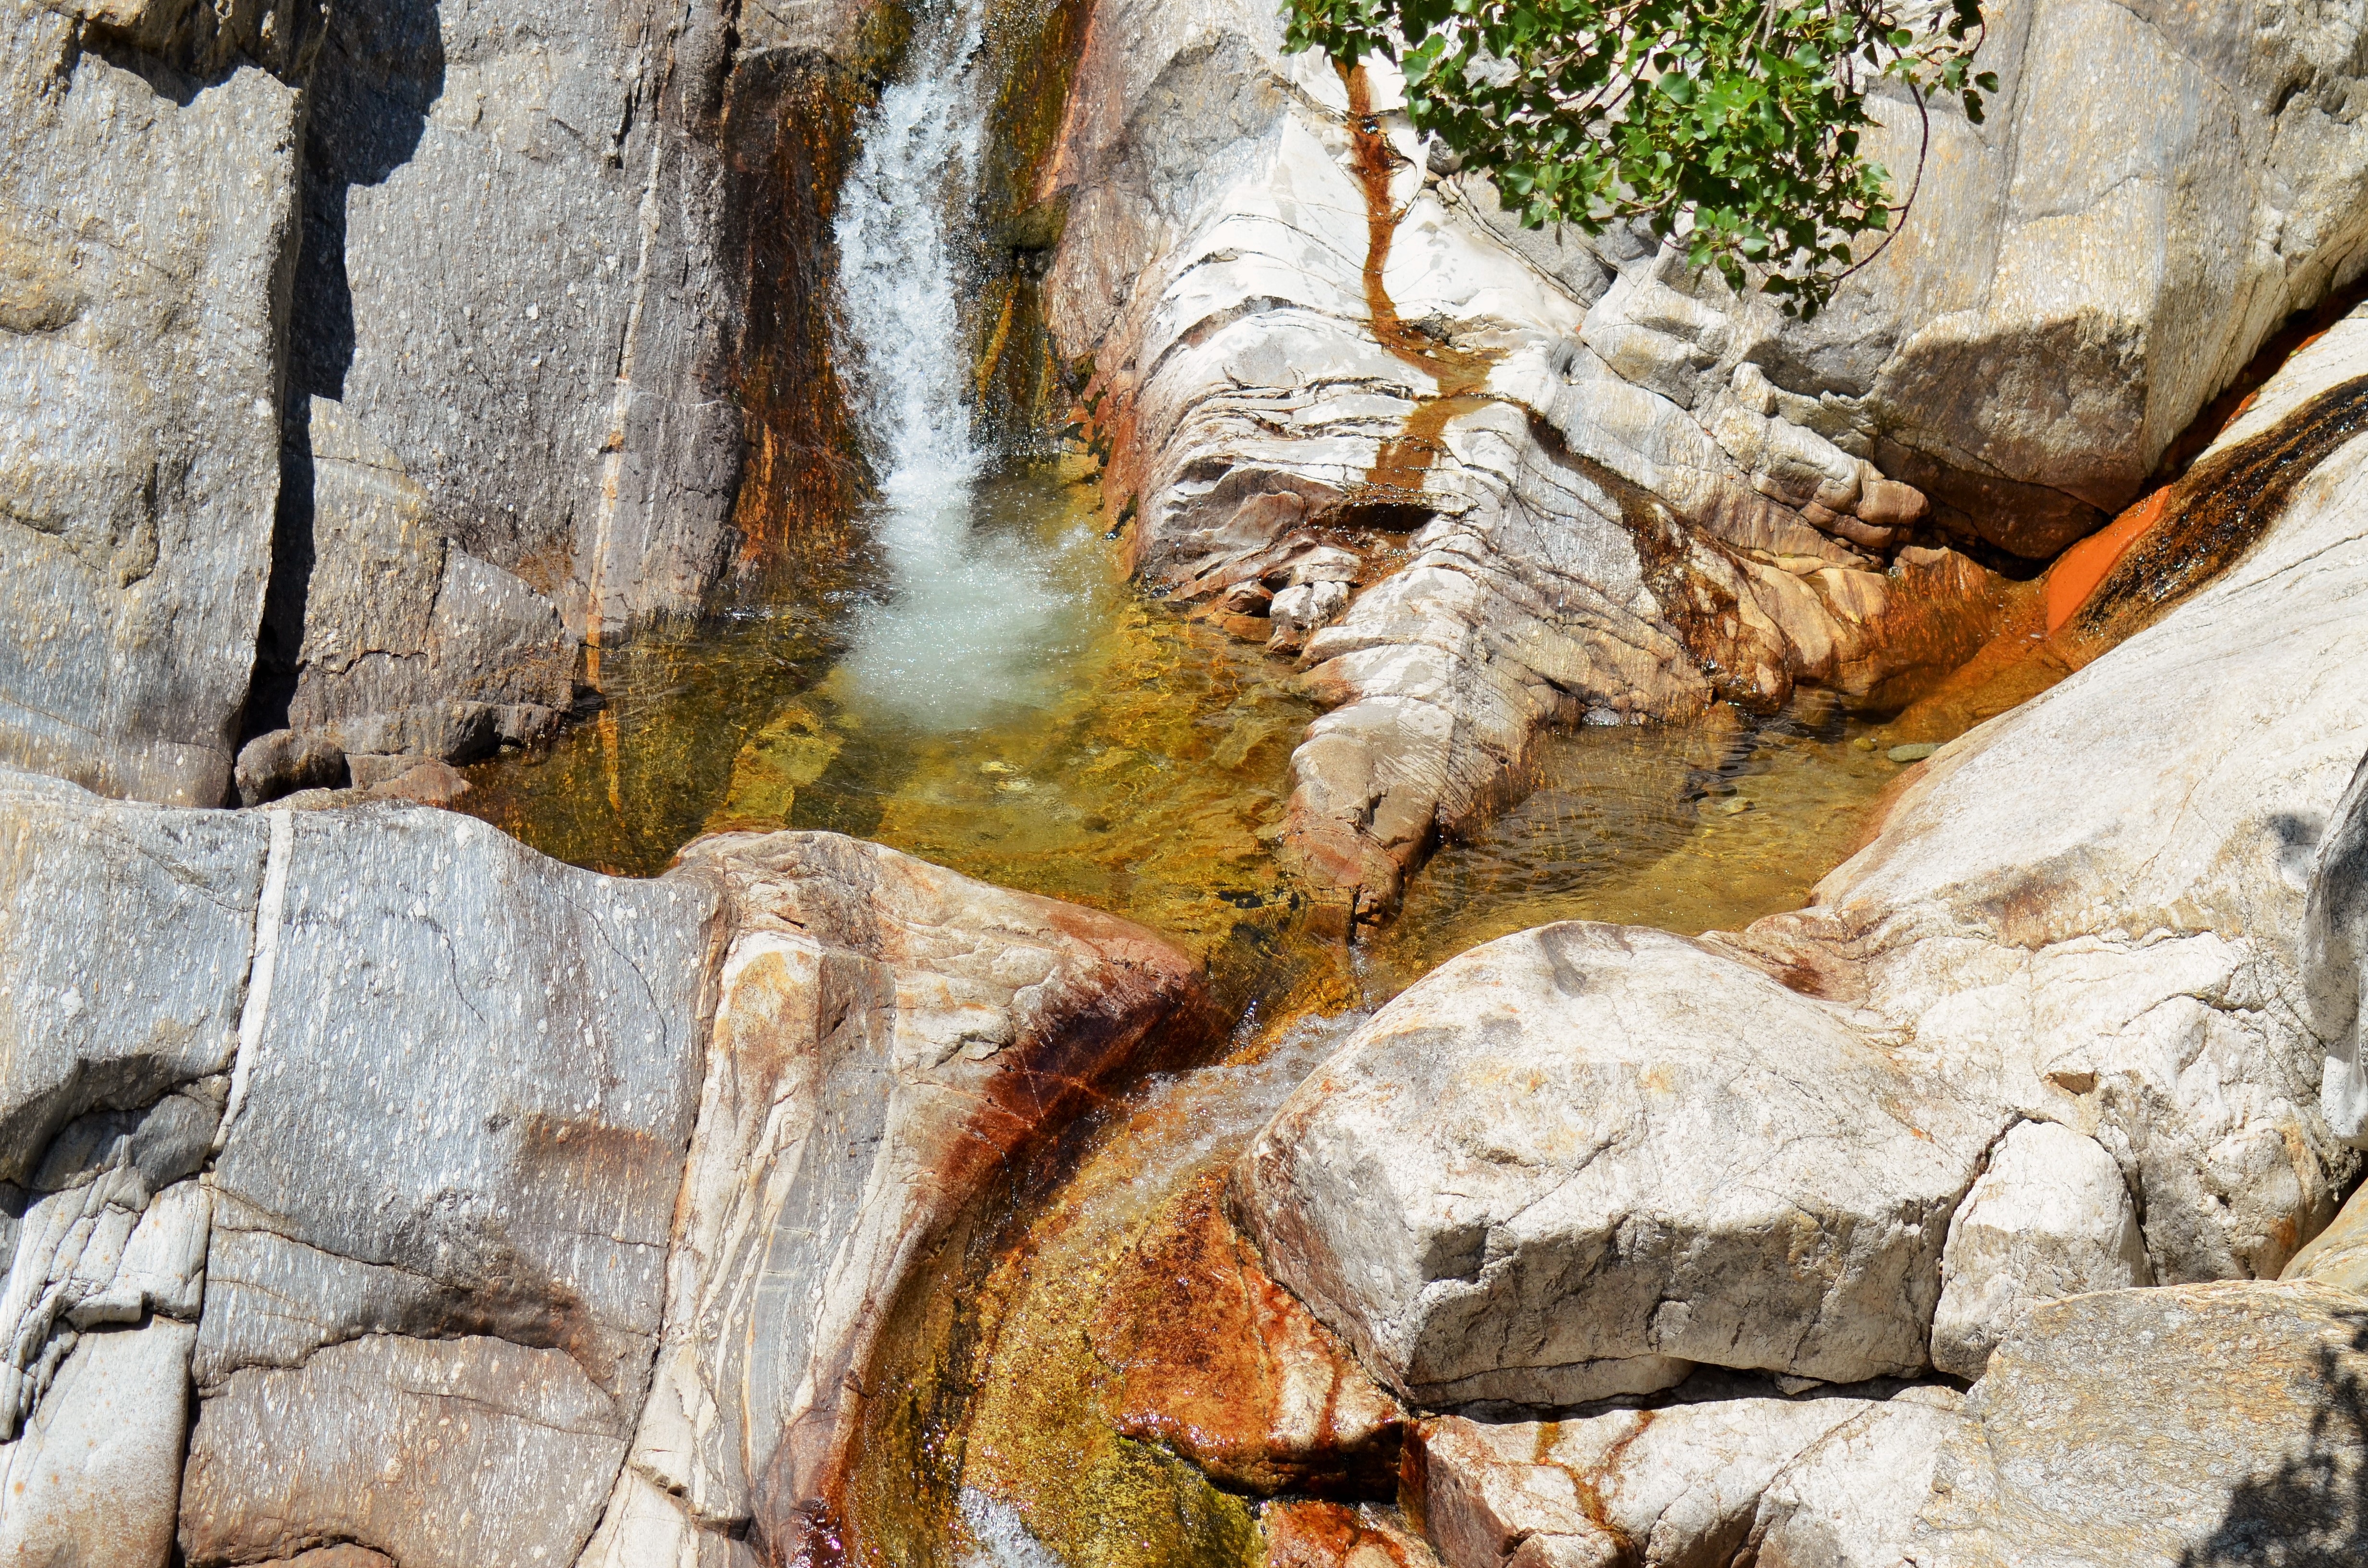
tree, water, nature, rock, waterfall, plant, wood, leaf, trunk, wall, river, stream, cascade, autumn, canyon, terrain, season, stones, geology, waterfalls, gorges, water feature, canyoning, water courses, water drops, h ric gorges, ancient history, woody plant